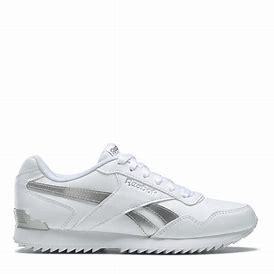
Brand: Reebok
Model: Royal Glide Ripple Clip